The Old Oak

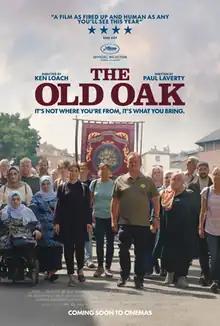
Theatrical release poster

The Old Oak is a 2023 drama film directed by Ken Loach and written by Paul Laverty. It is a co-production between the United Kingdom, France and Belgium.